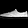
Label: Sneaker